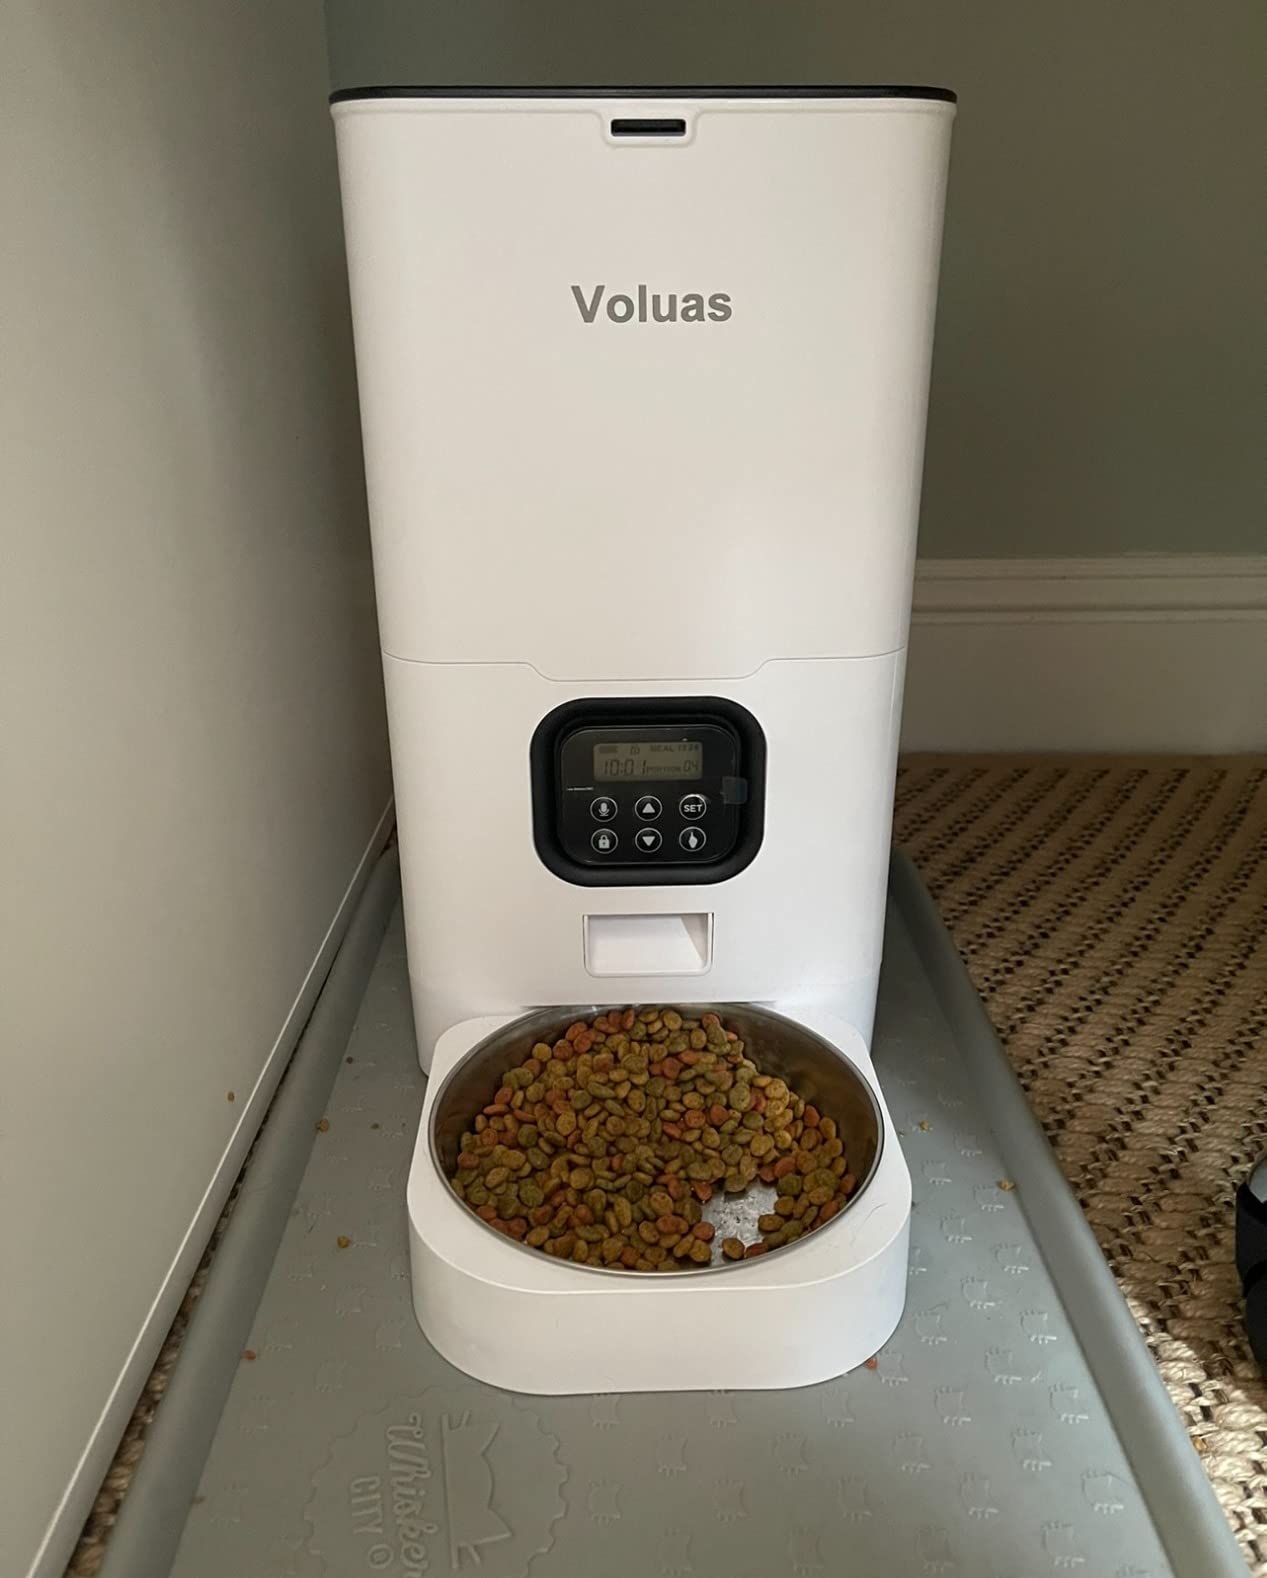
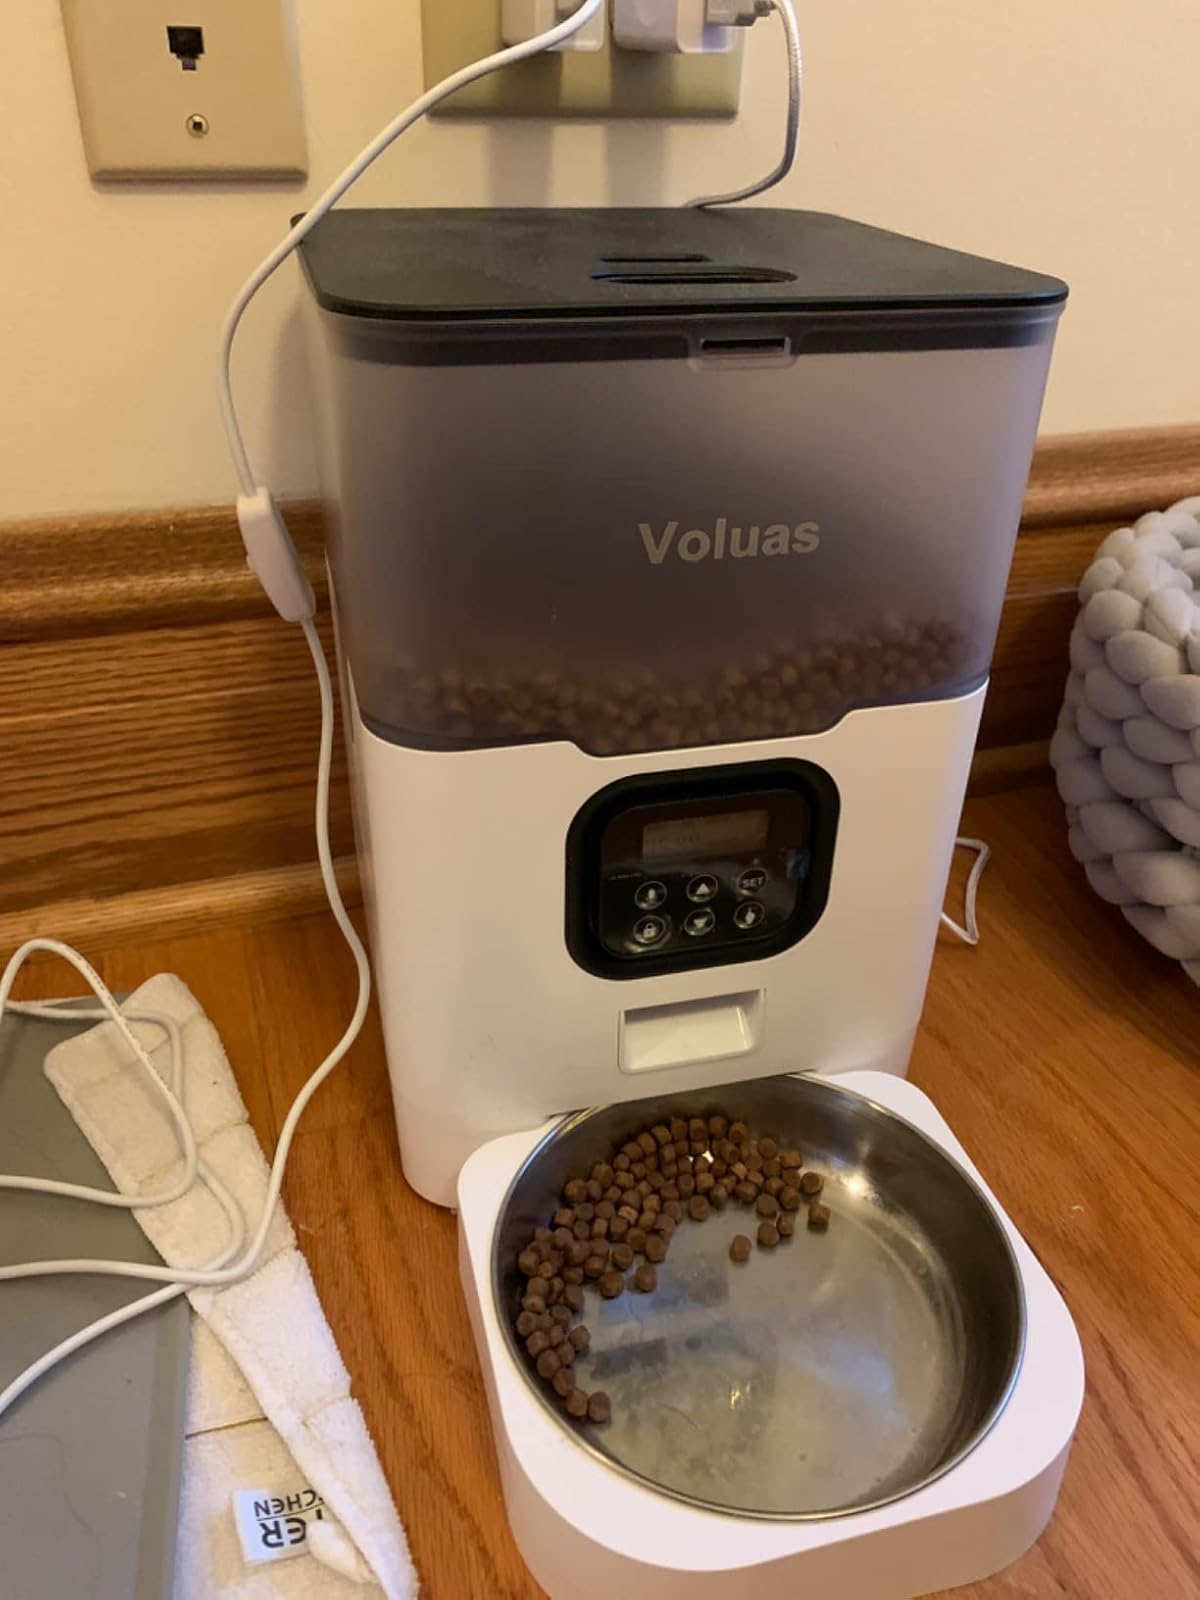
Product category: items_feeder
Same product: no